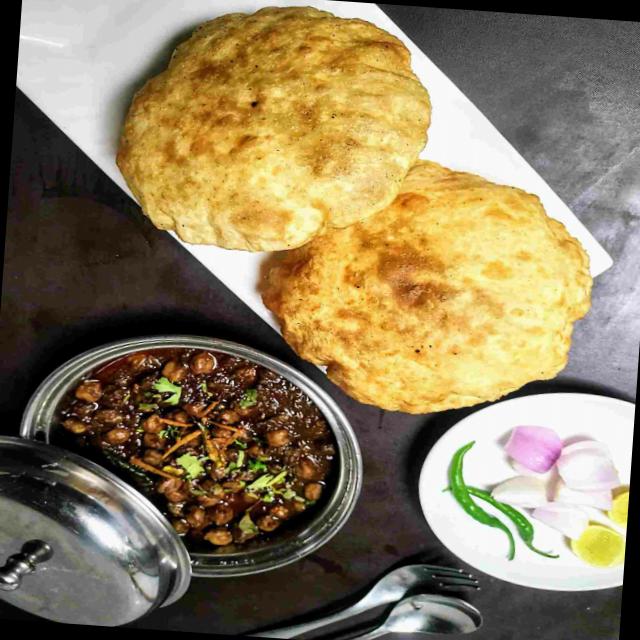
Dish: chole_bhature